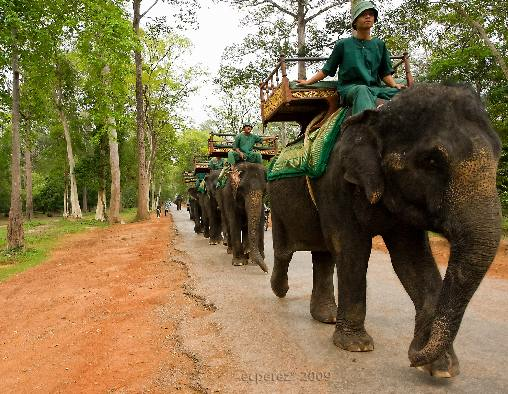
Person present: Yes